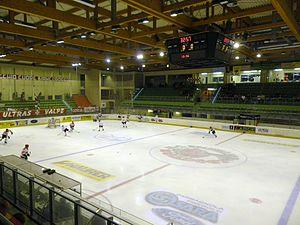
Patinoire olympique de Torre Pellice Giorgio Cotta Morandini
La Patinoire olympique de Torre Pellice Giorgio Cotta Morandini ou Pala Cotta Morandini est le nom donné à la patinoire de Torre Pellice dans le Piémont.